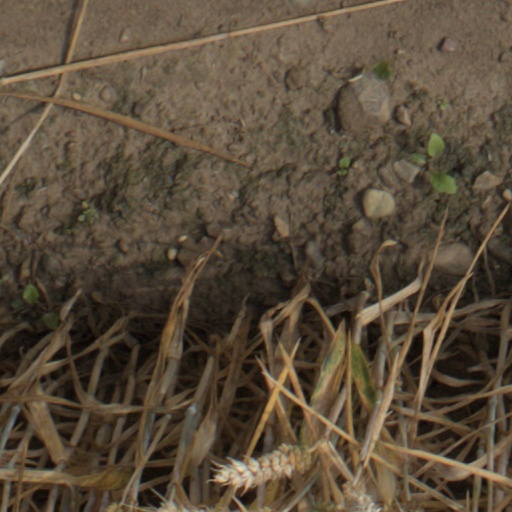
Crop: wheat